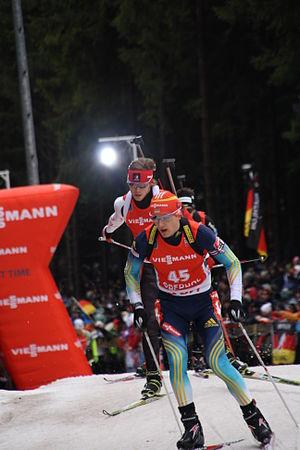
Dmytro Pidruchnyi, né le 5 novembre 1991 à Ternopil, est un biathlète ukrainien, champion du monde de la poursuite en 2019.